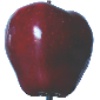
Label: Apple Red Delicious 1